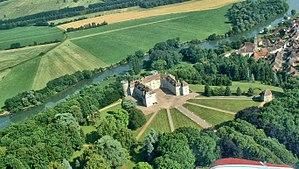
Vue aérienne du château de Ray-Sur-Saône.